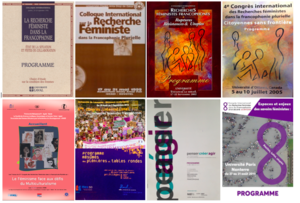
Les couvertures des programmes des différentes éditions du Congrès international des recherches féministes dans la francophonie
Le Congrès international des recherches féministes dans la francophonie est créé en 1996 à l'initiative de chercheuses féministes québécoises. Il a lieu tous les trois ans. C'est un lieu d’échanges et de rencontres entre chercheuses, étudiantes, militantes et actrices sociales sur les savoirs féministes en langue française, autour des études féministes, de genre et sur les femmes.